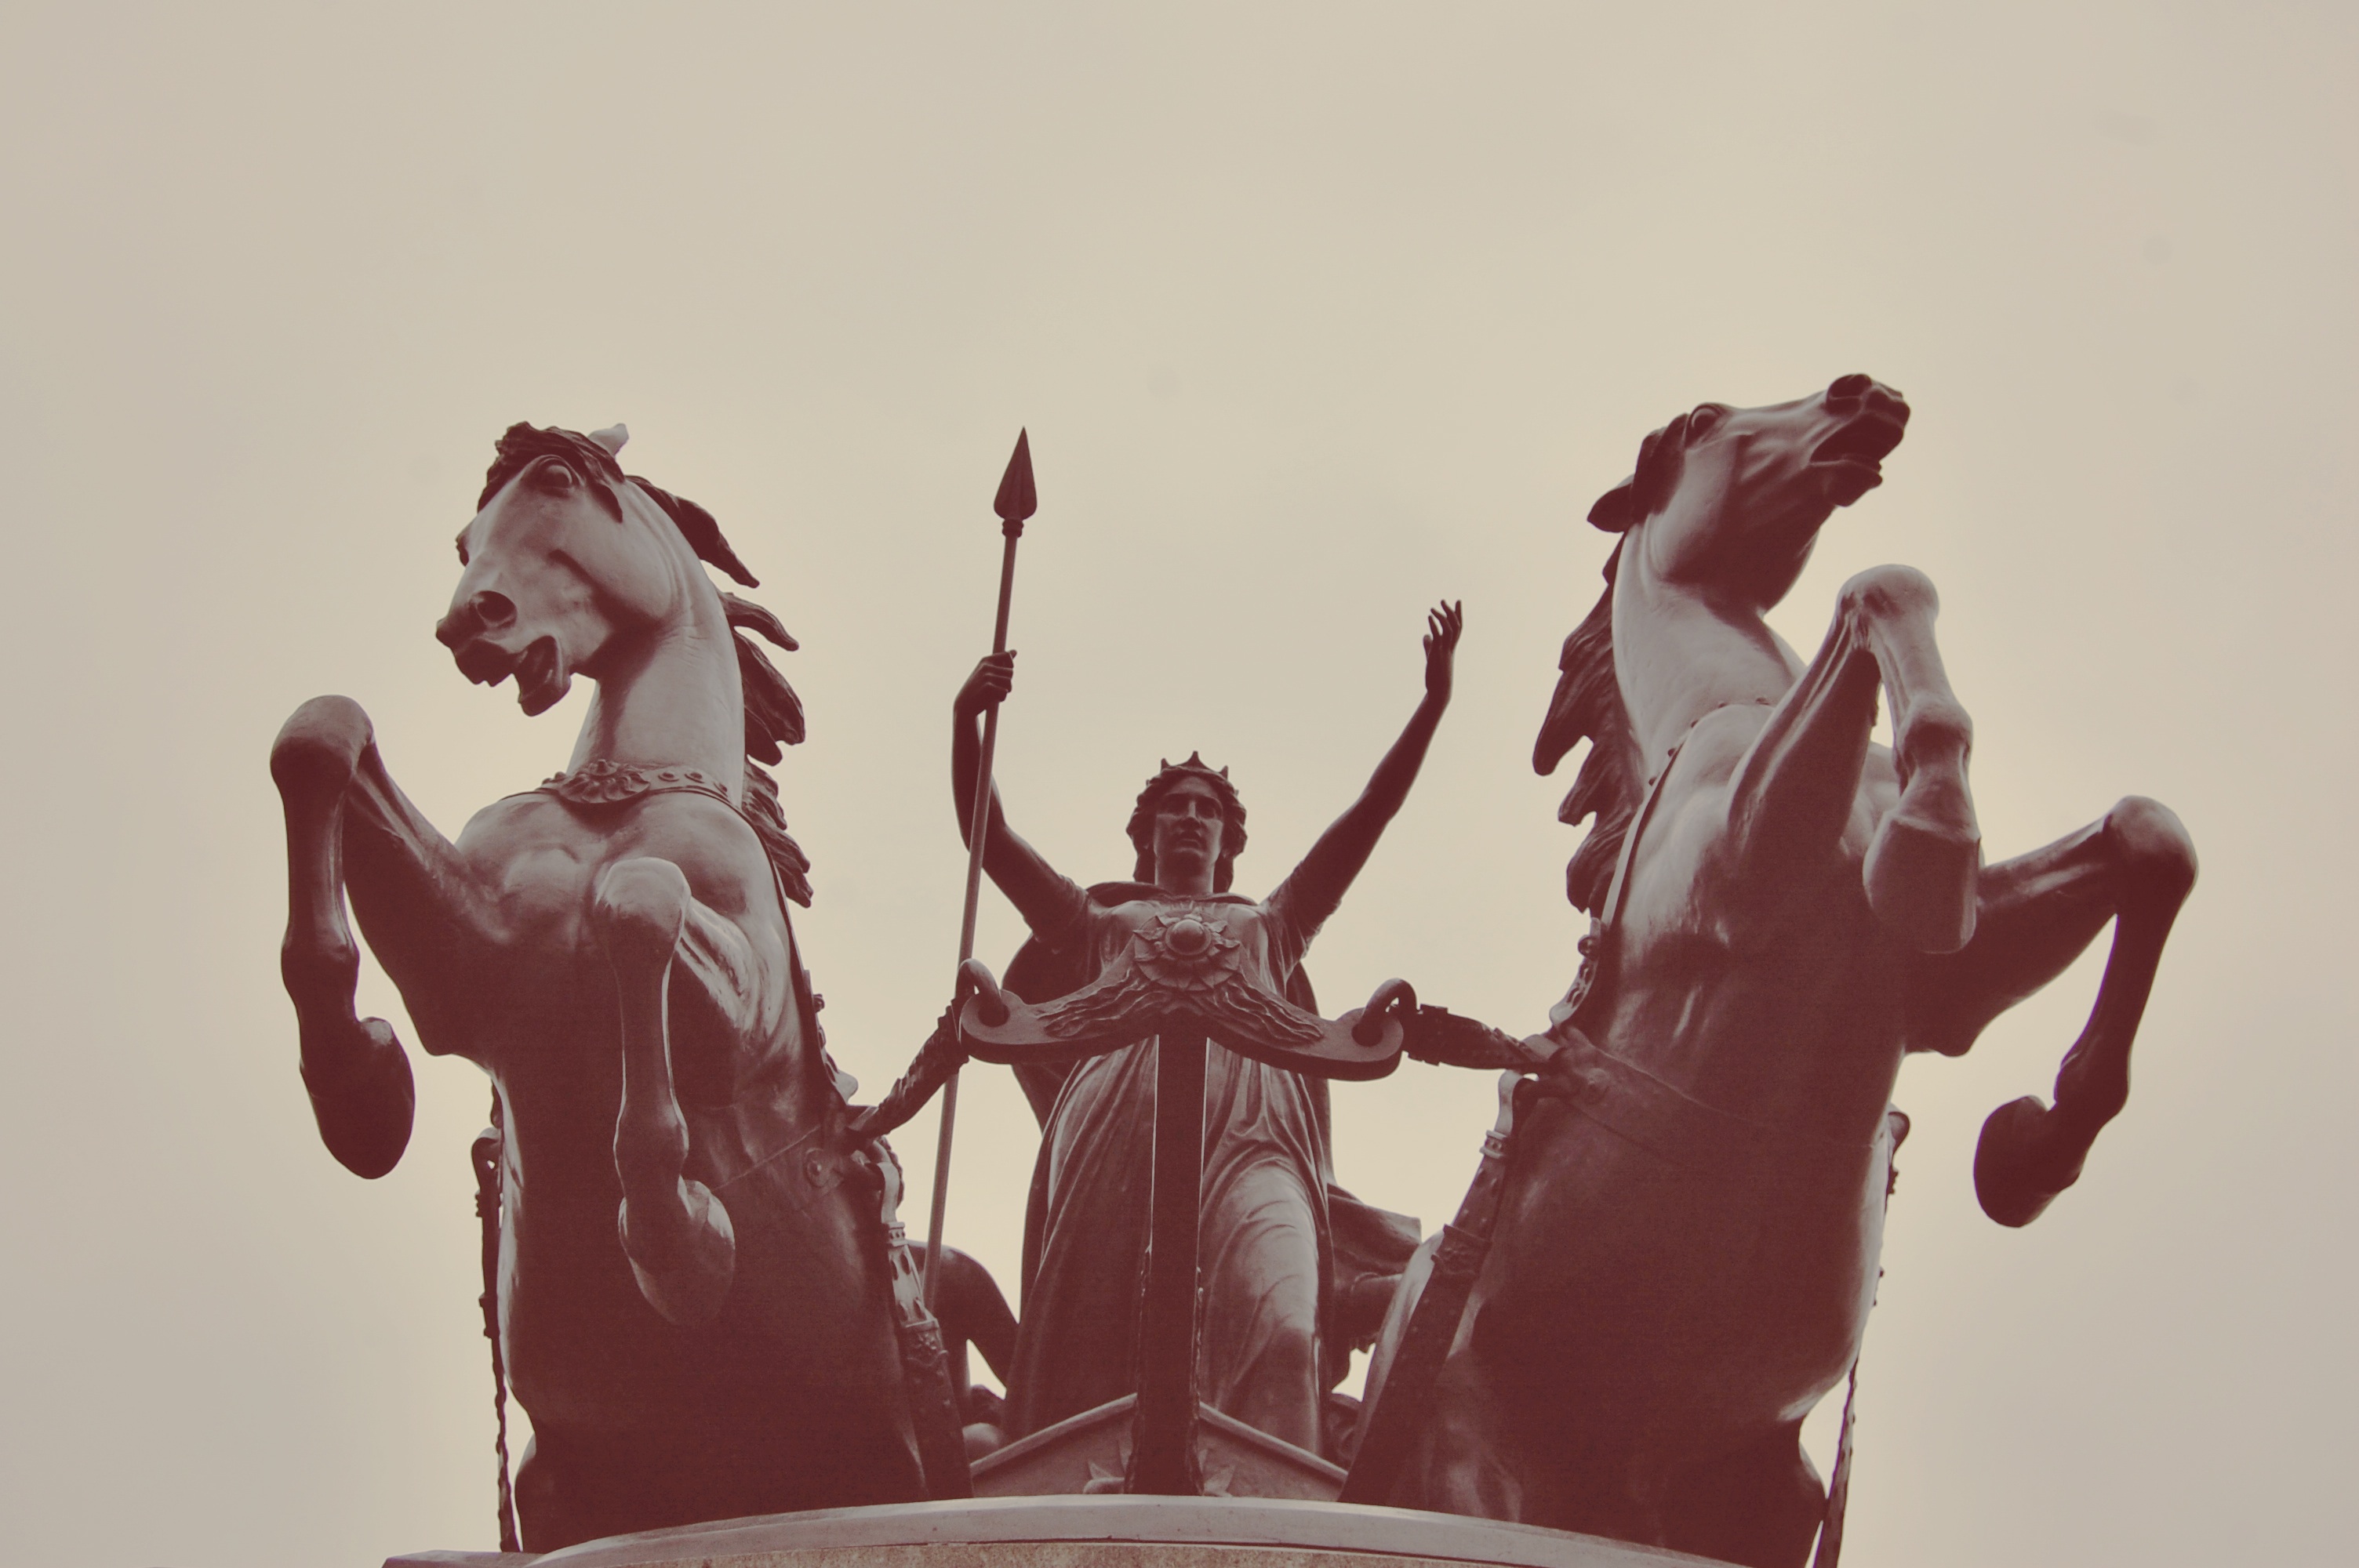
monument, statue, red, color, performance art, sculpture, art, illustration, image